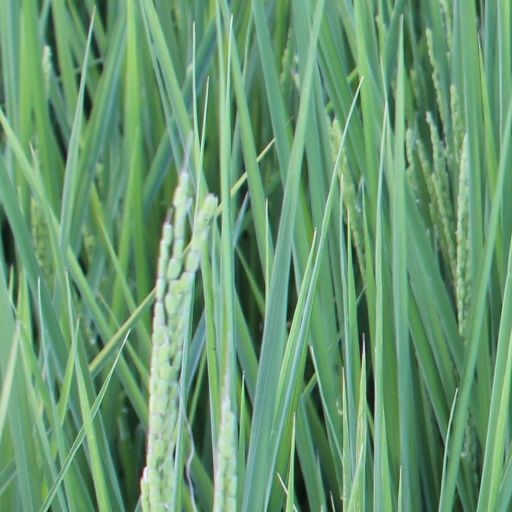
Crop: rice